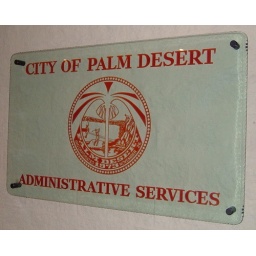
Corporate logo etched or carved in glass sign by Sans Soucie.